Legacy of Napoleon

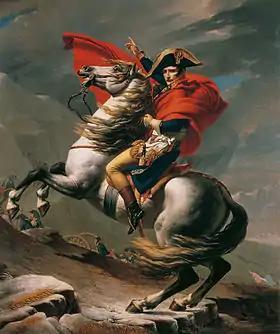
"Napoleon Crossing the Alps", romantic version by Jacques-Louis David in 1805

French emperor Napoleon Bonaparte (1769–1821) has a highly polarized legacy—Napoleon is typically loved or hated with few nuances. The large and steadily expanding historiography in French, English, Russian, Spanish, and other languages has been summarized and evaluated by numerous scholars.